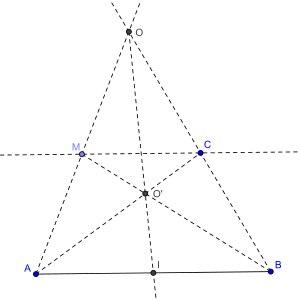
La construction du milieu d'un segment peut s'effectuer à l'aide d'outils très simples. Le milieu I d'un segment peut être défini comme le point situé sur le segment [AB] à égale distance de A et de B, ce qui fait du milieu un objet de la géométrie euclidienne constructible à la règle et au compas. Mais le milieu peut être vu comme l'isobarycentre des points A et B, ou mieux encore, comme le centre d'un parallélogramme, c'est alors un objet de géométrie affine constructible à l'aide de la règle et d'un instrument traceur de parallèles. Le milieu n'étant pas conservé par projection centrale, ce n'est pas un objet invariant de la géométrie projective et il ne peut pas être tracé à la règle seule. Il peut cependant être tracé à la règle si sont donnés au départ deux couples de droites parallèles.